Pavlina Pajk

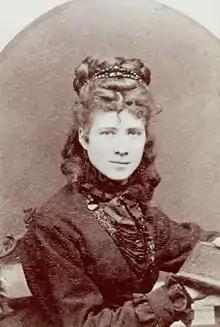
Pavlina Pajk

Pavlina Pajk, "née" Doljak (9 April 1854 – 1 June 1901) was an early Slovene poet, novelist, essay writer and biographer.